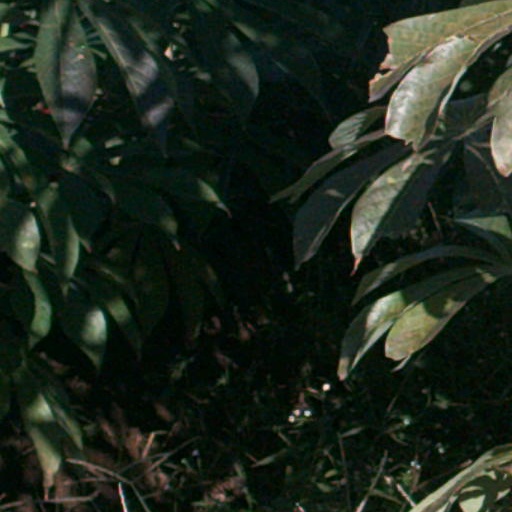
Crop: cassava